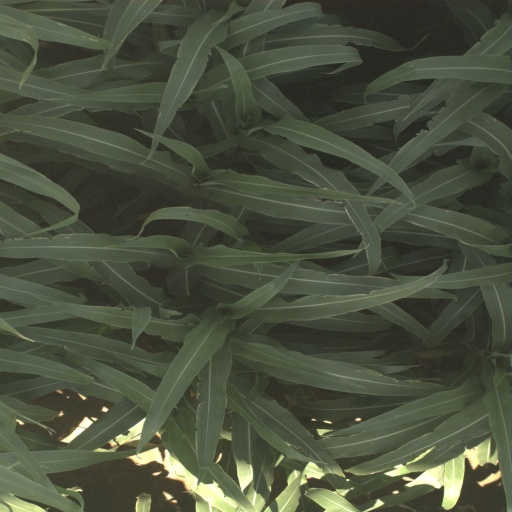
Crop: sorghum